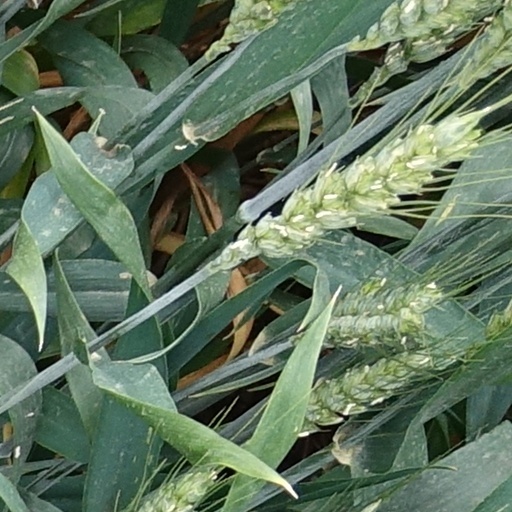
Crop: wheat